Transandinomys bolivaris

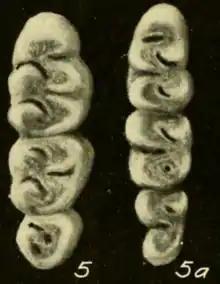
Upper (left) and lower (right) molar rows of a specimen from Cerro Azul, Panama

"Transandinomys bolivaris" is an uncommon species. Its known distribution extends from northeastern Honduras, on the Caribbean seaboard, through eastern Nicaragua, Costa Rica, and Panama, into coastal western Colombia and northwestern and west-central Ecuador. It has been found near sea level and the upper altitudinal records are at nearly in Panama and in Ecuador. This distribution coincides with that of the humid Transandean forest. It generally occurs in areas with mean temperatures above and annual rainfall of , prefers mid-elevation forests, and often occurs near water. The actual range of this species may be expected to extend further north and west, perhaps into Veracruz, southern Mexico, and western Venezuela, where it has not yet been recorded. Omar Linares mentioned a possible record from the Lake Maracaibo region of northwestern Venezuela in 1998. Its range is similar to that of various other rainforest animals, including the semiplumbeous hawk ("Leucopternis semiplumbeus"), the rice rats "Sigmodontomys alfari" and "S. aphrastus", the spiny rats "Proechimys semispinosus" and "Hoplomys gymnurus", and the opossum "Marmosa zeledoni". "T. talamancae" and "H. alfaroi" are often found in the same localities as "T. bolivaris", but also occur in other areas.